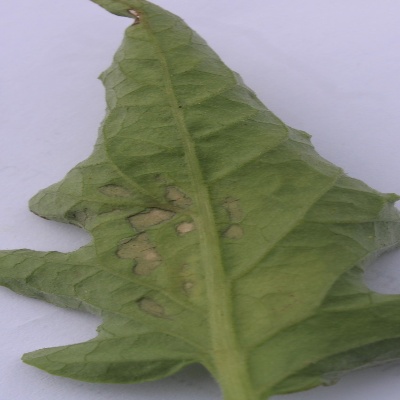
Crop: Tomato
Condition: septoria leaf spot